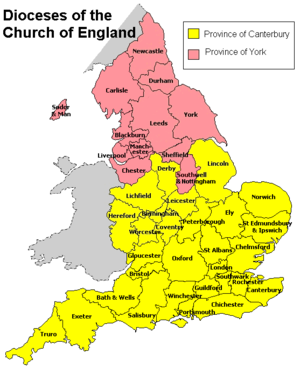
York ærkebispedømme / I dag
Kortskitse over de områder, der er underlagt ærkebiskoppen af York (lyserød)
York ærkebispedømme er nummer to i Den engelske kirkes hierarki, placeret lige efter Canterbury Ærkebispedømme.